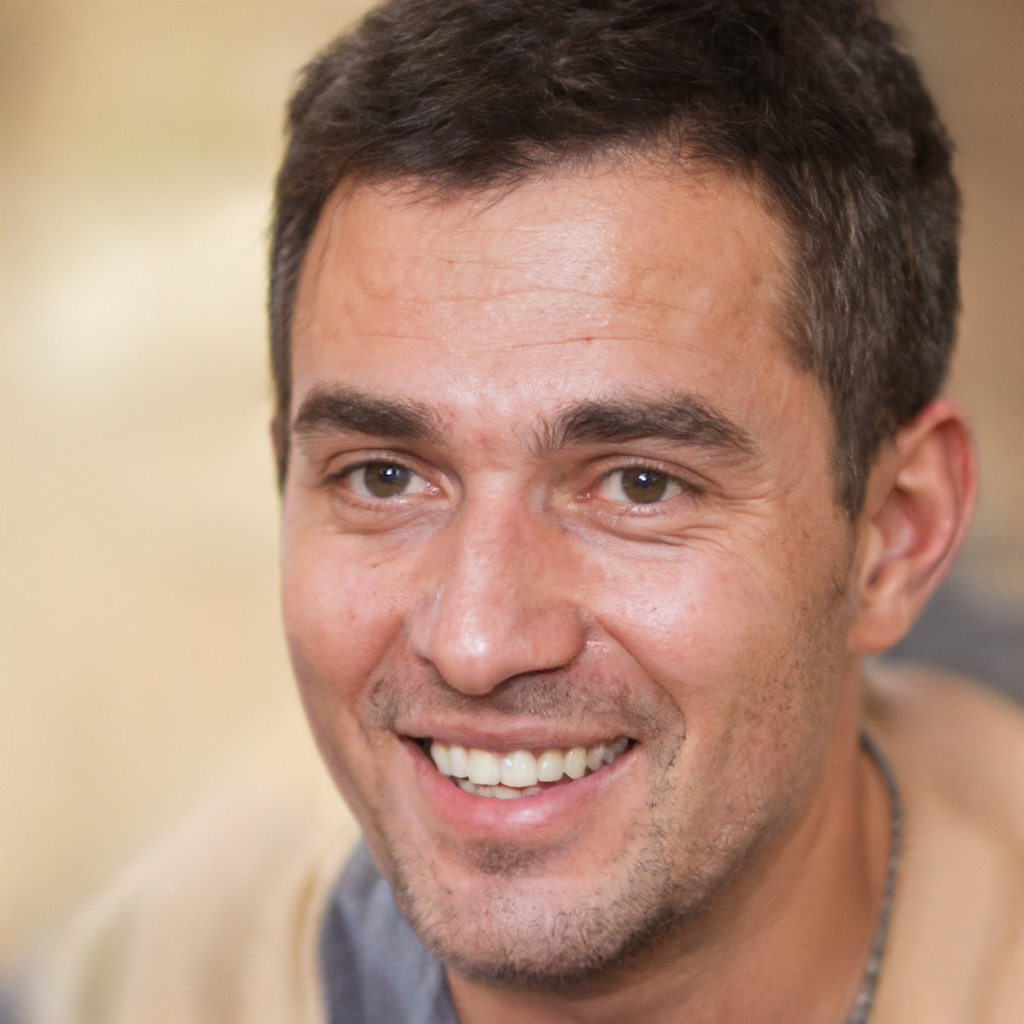
Label: No Watermark